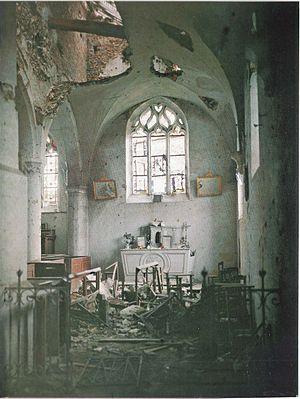
L'église_de_Montceaux_détruite_par_nos_75_en_seine_et_Marne_les_provins_livret n°3_page 39 .
Montceaux-lès-Provins est une commune française située dans le département de Seine-et-Marne en région Île-de-France. Selon l'INSEE, la commune comptait 334 habitants en 2009.